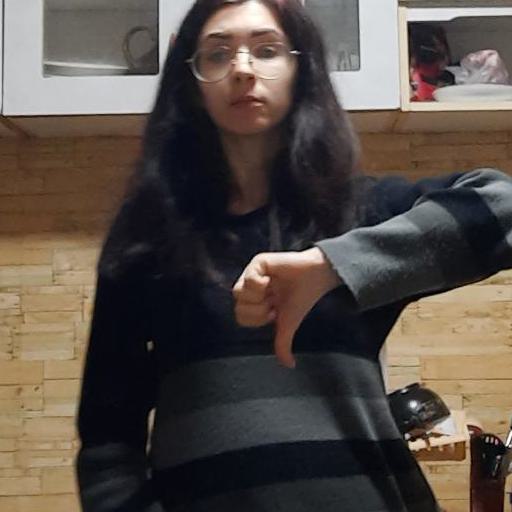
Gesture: dislike